Resistance Fighting Day

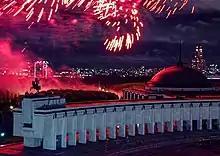
Fireworks in Moscow in the occasion of Liberation Day in 2019.

Veterans of the 8th Estonian Rifle Corps often lead solemn ceremonies in the capital. On the third anniversary in 1947, the Bronze Soldier of Tallinn was created. In 2019, the Ministry of Foreign Affairs rebutted claims by Russian foreign ministry spokesperson Maria Zakharova that the Tallinn Offensive was a liberation, saying that it was a false presentation of the "liberation of European peoples from fascist enslavement". That year, a fireworks celebration marking the 75th anniversary of the offensive took place in Moscow.